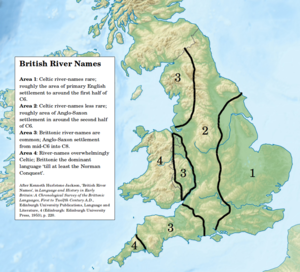
La Grande-Bretagne post-romaine est une période de transition dans l'histoire de l'Angleterre et du pays de Galles qui s'étend à cheval sur la fin de l'Antiquité et le début du Moyen Âge. L'expression anglaise Sub-Roman Britain est employée au premier chef dans un contexte archéologique, pour désigner la culture matérielle des habitants de la Grande-Bretagne dans l'Antiquité tardive.